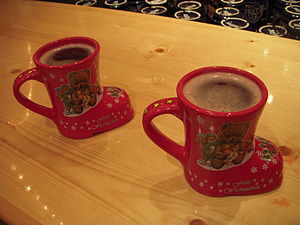
Schloss Charlottenburg / Slottets historie
Glühwein, et sikkert hit ved julemarkedet.
Glühwein ved julemarkedet ved Schloss Charlottenburg i Berlin. 13. december 2011.
Schloss Charlottenburg er det største slot i Berlin. Det ligger i Charlottenburg i bydelen Charlottenburg-Wilmersdorf.